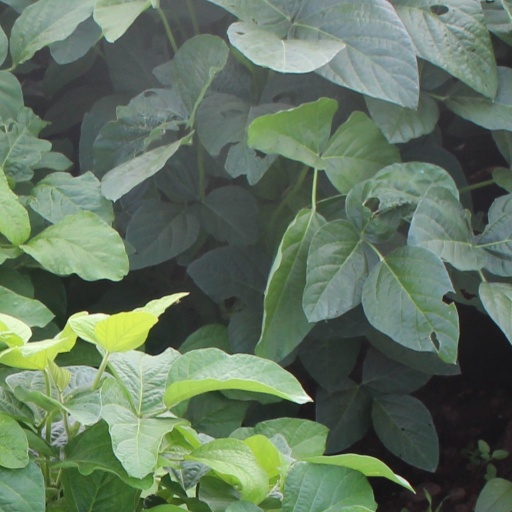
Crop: soybean